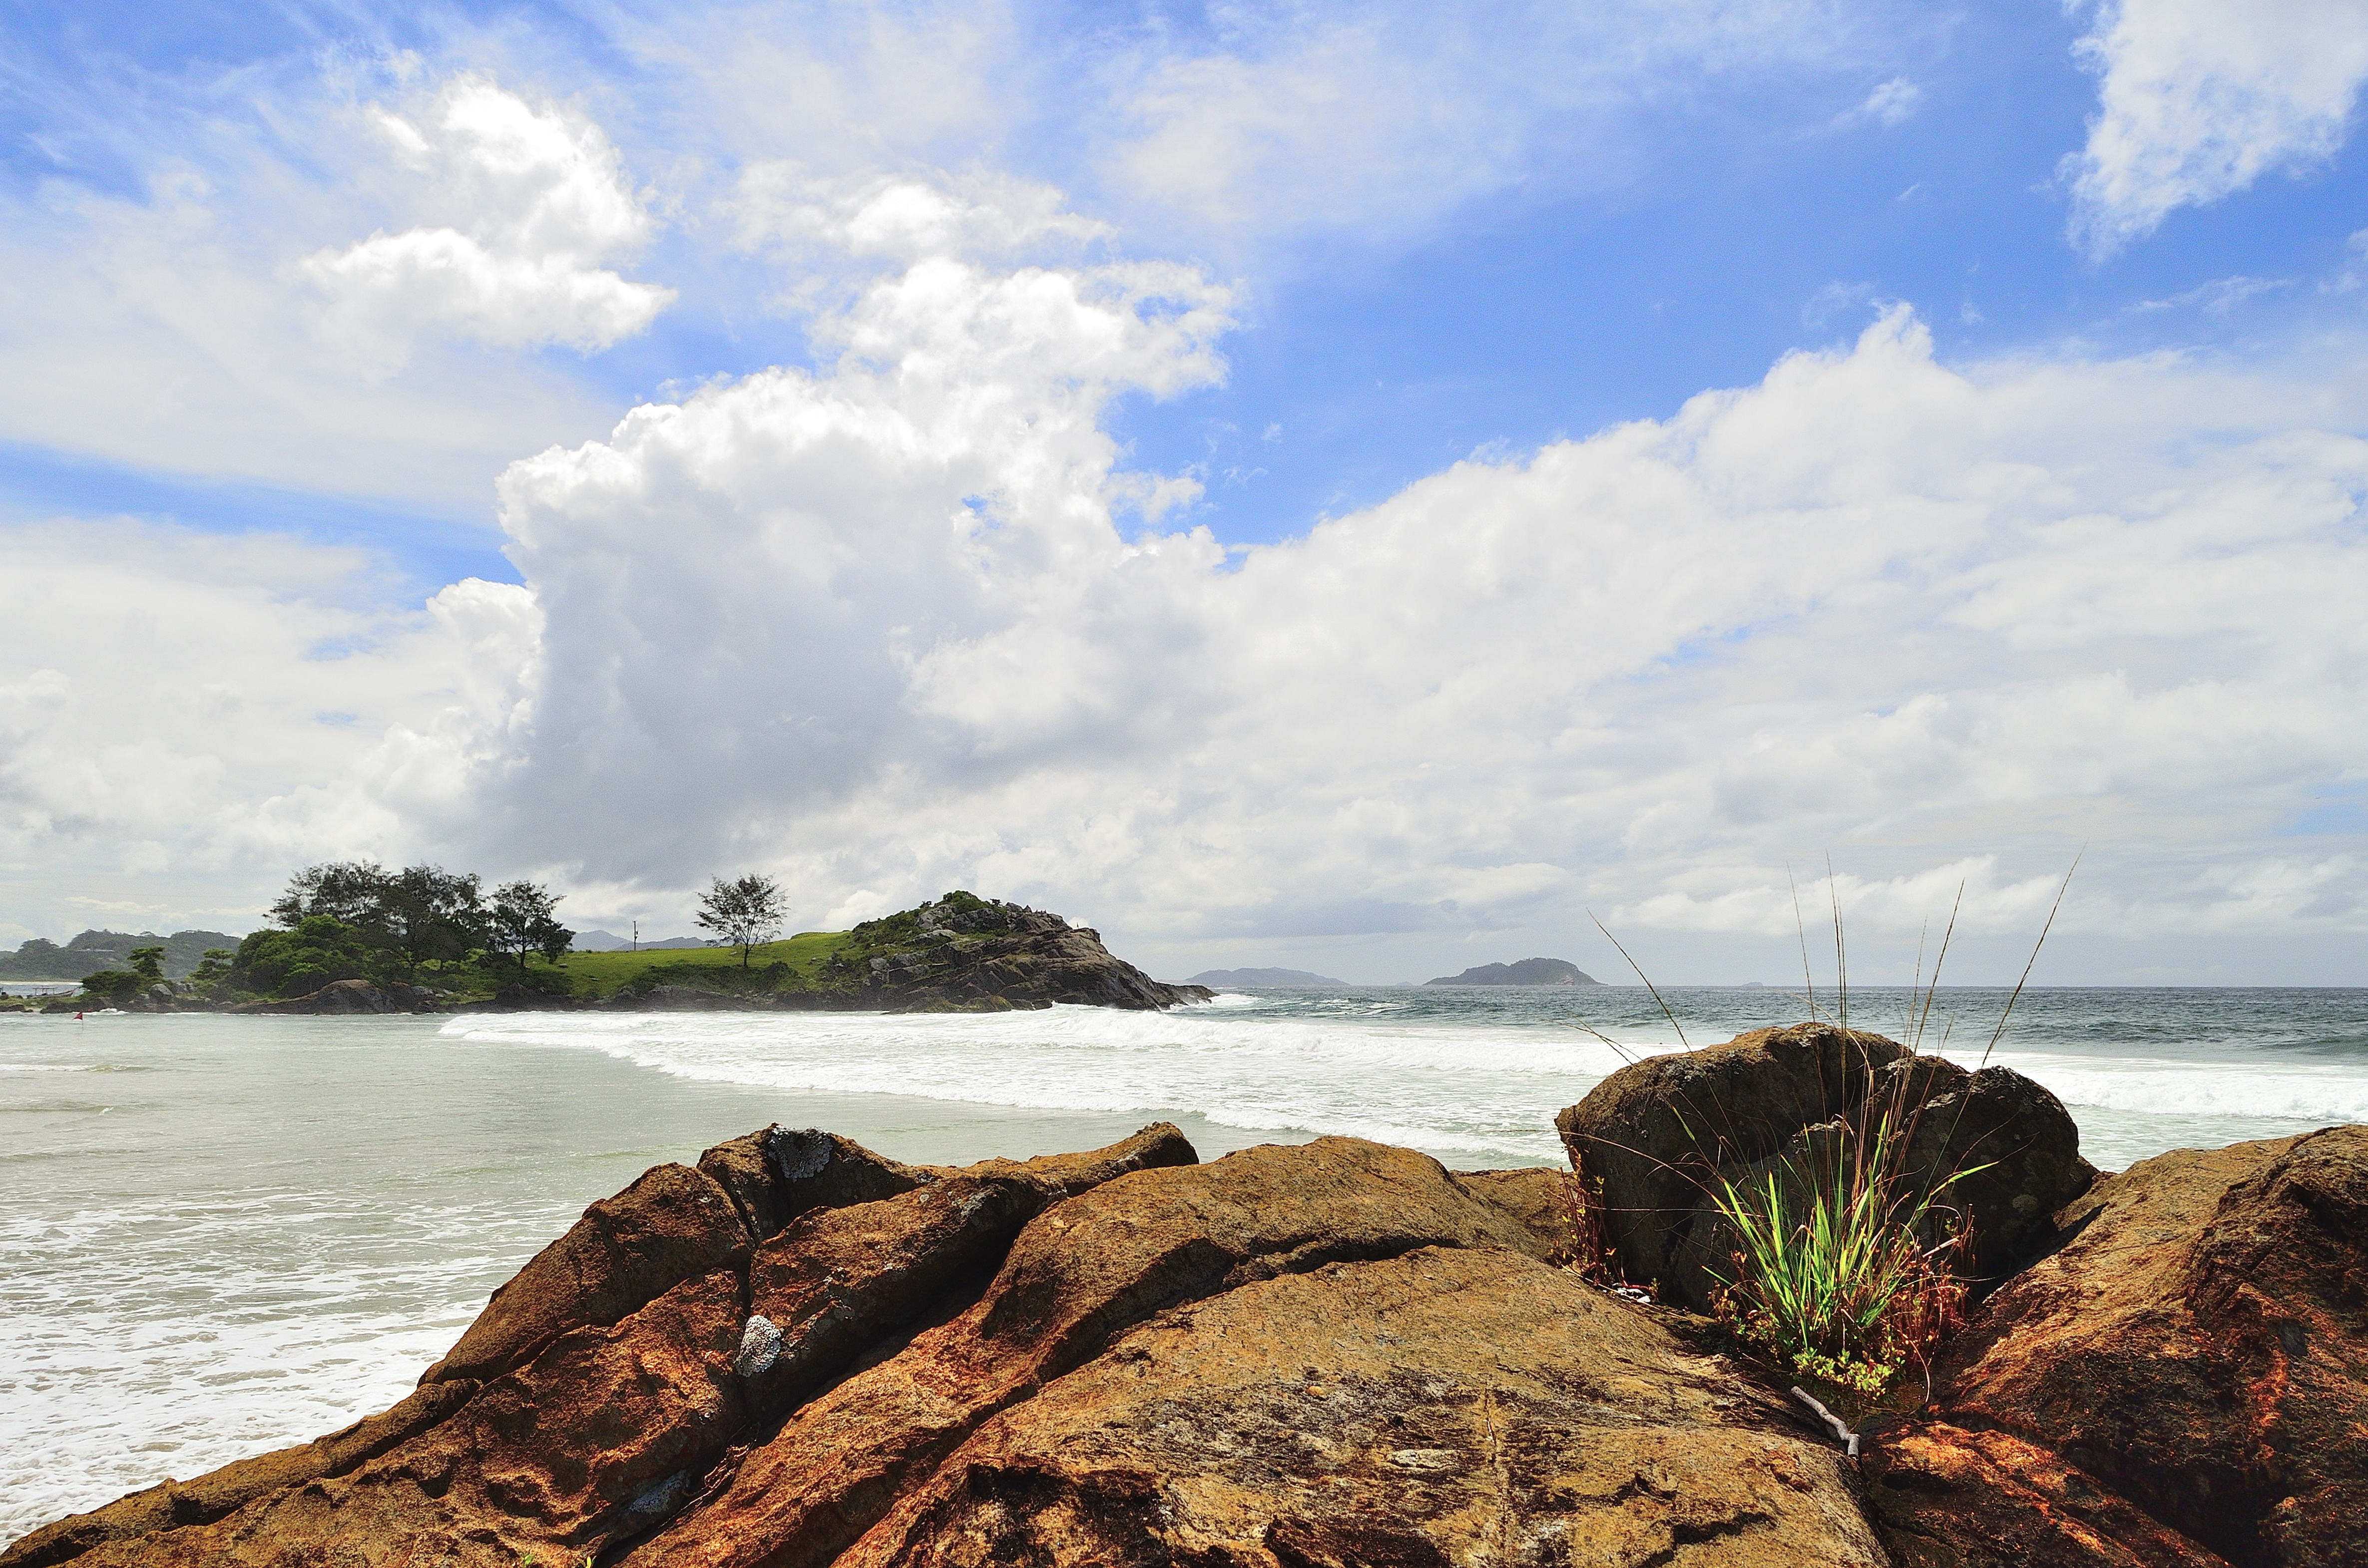
beach, landscape, sea, coast, water, nature, sand, rock, ocean, horizon, cloud, sky, shore, wave, vacation, cliff, cove, bay, terrain, material, body of water, brasil, florianopolis, santacatarina, praiadomatadeiro, cape, wind wave